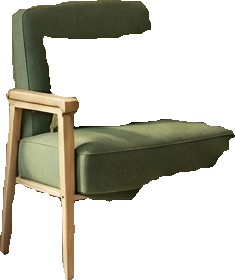
Surface category: chair